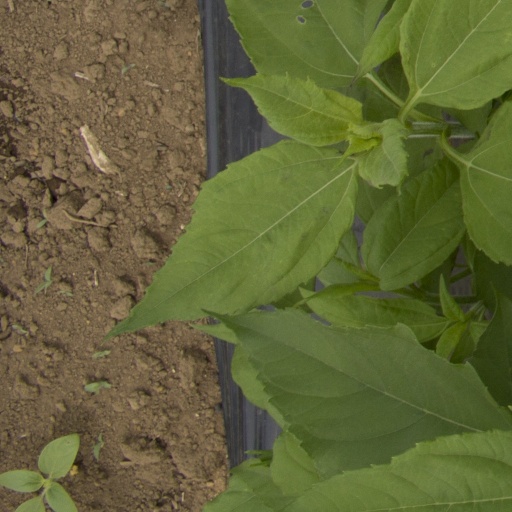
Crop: Jerusalem artichoke